Scott Galloway (soccer)

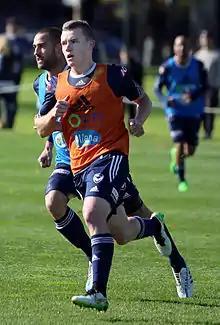
Galloway with Melbourne Victory in 2015

Scott Robert Galloway (born 25 April 1995) is an Australian professional soccer player who plays as a fullback. Galloway is currently a free agent, having most recently played for A-League club Auckland FC.